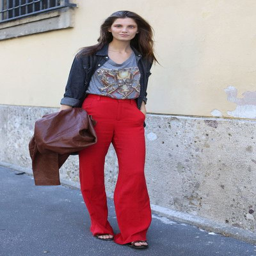
i 'm not sure about that morbid t - shirt , otherwise it 's a great outfit .